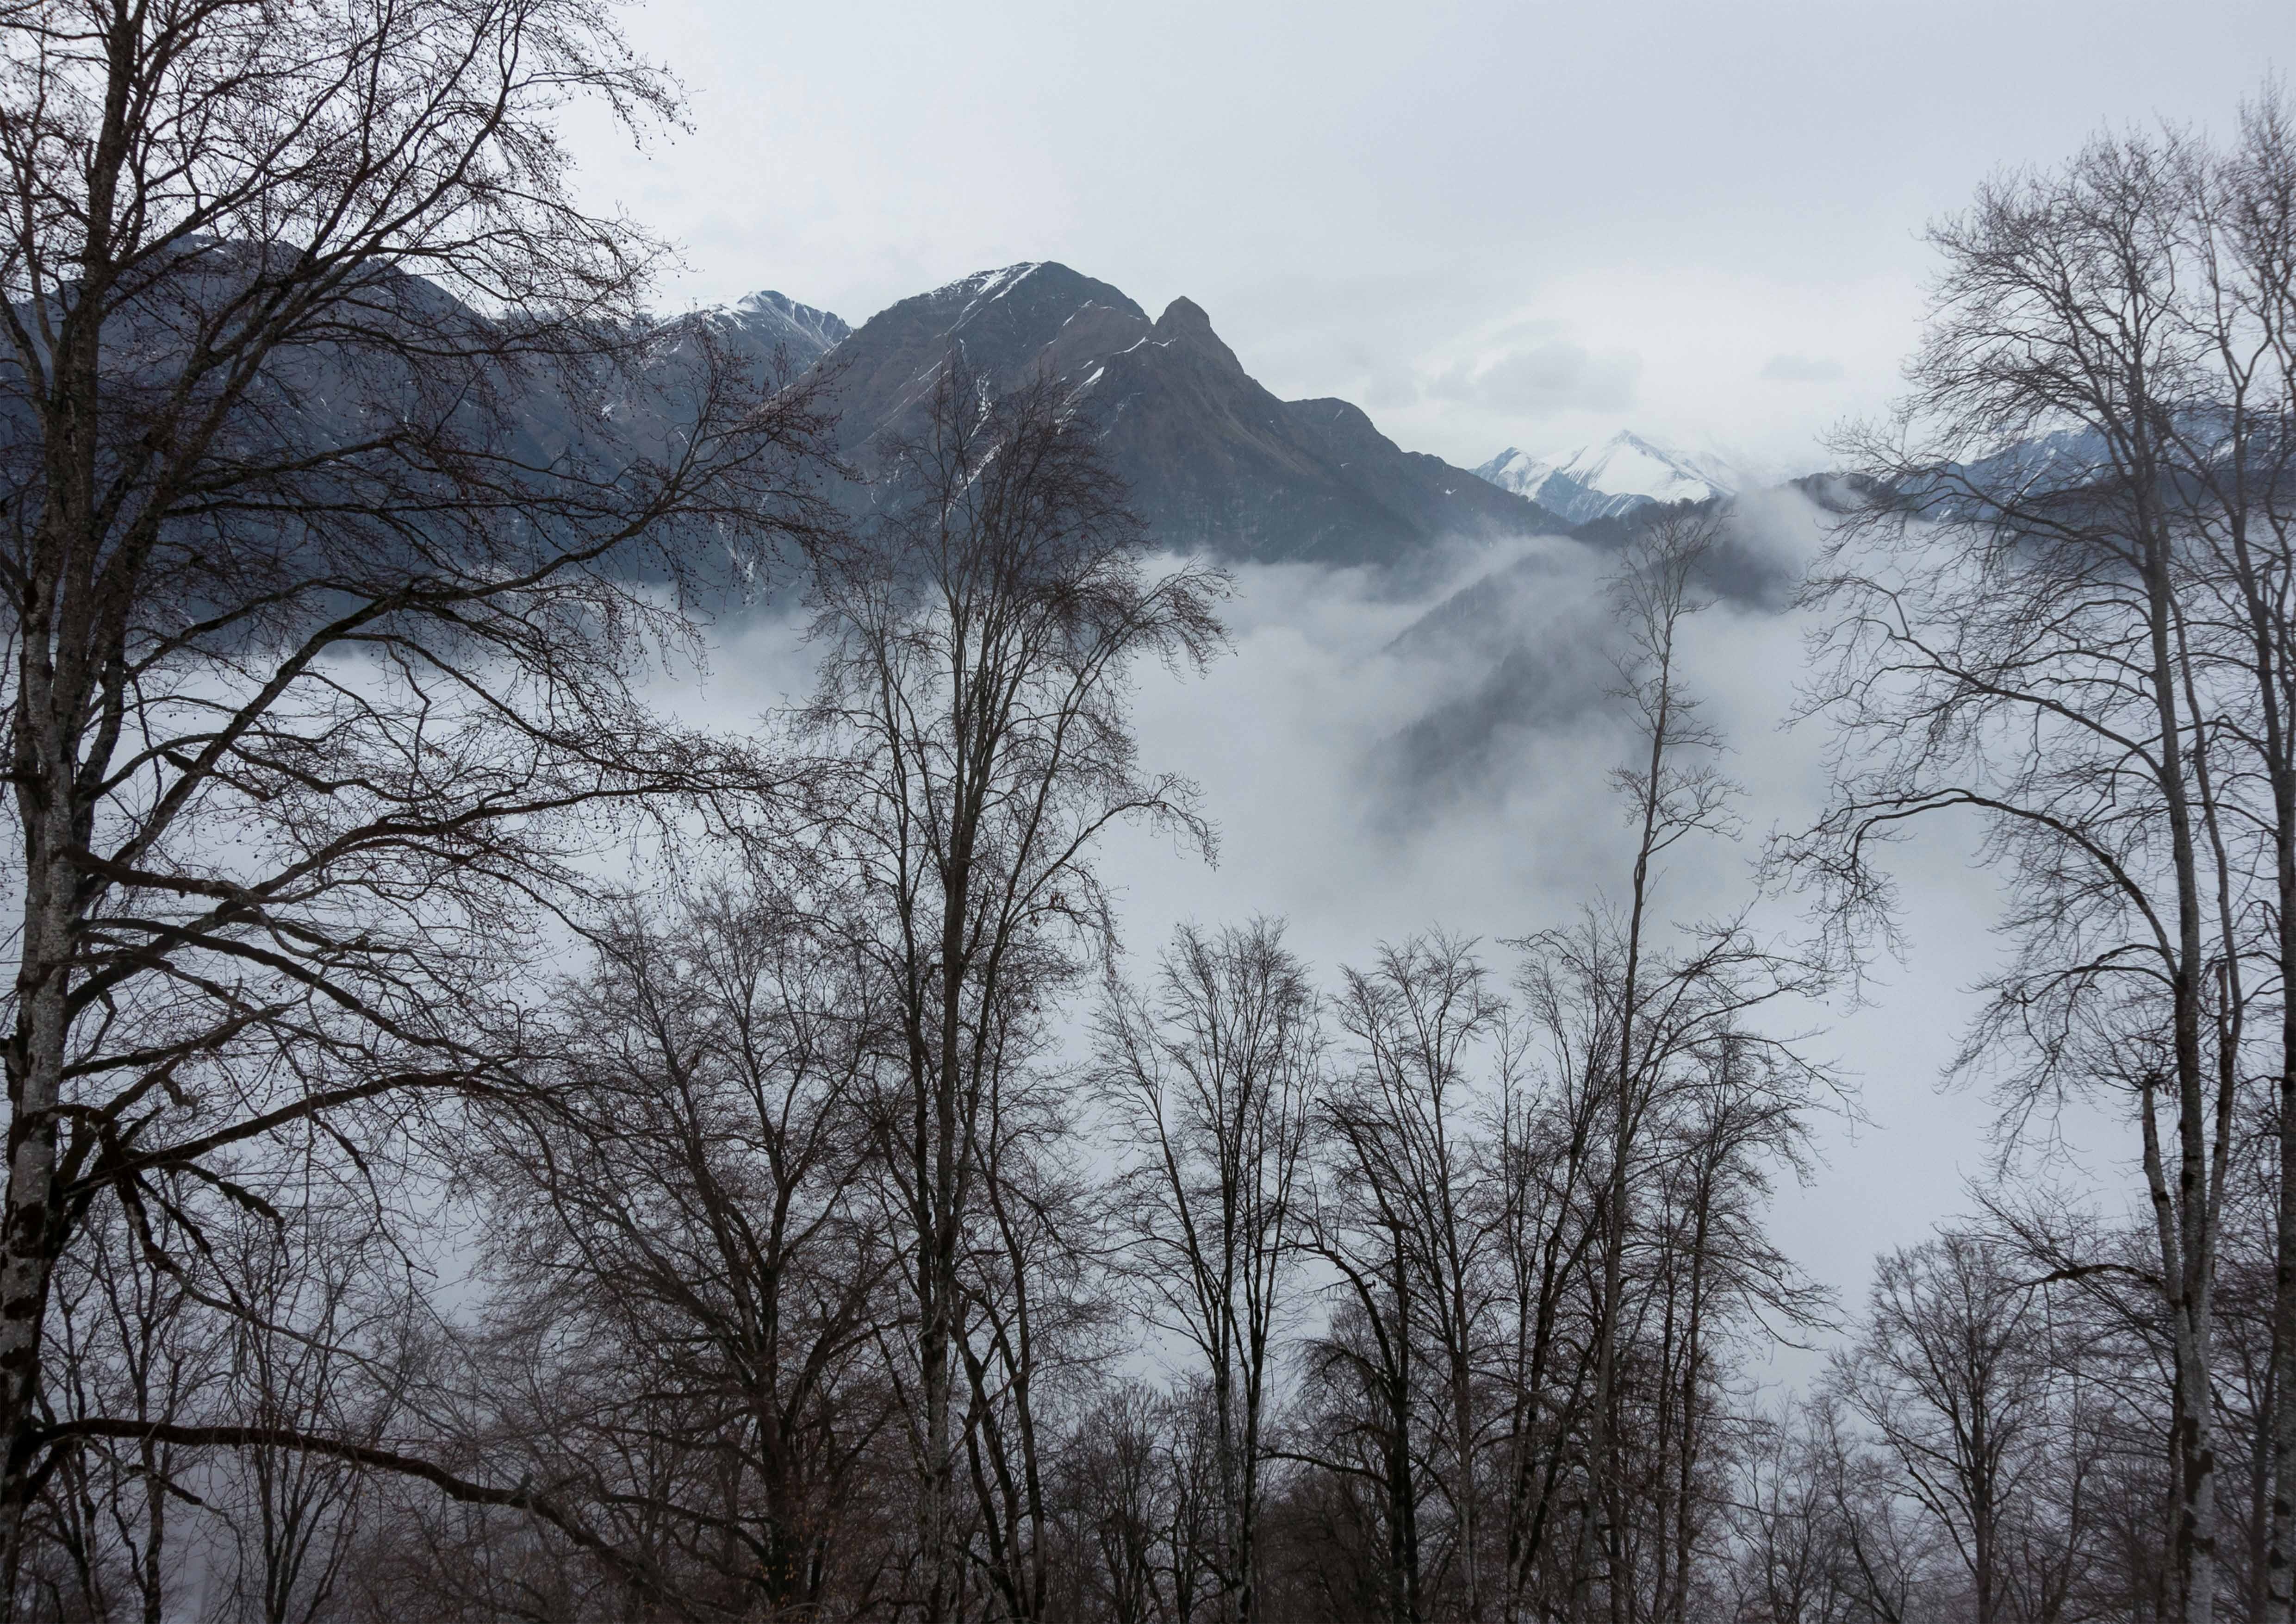
landscape, tree, nature, forest, wilderness, branch, mountain, snow, winter, cloud, fog, mist, morning, ice, weather, season, ridge, clouds, mountains, woodland, habitat, coldly, azerbaijan, atmospheric phenomenon, woody plant, mountainous landforms